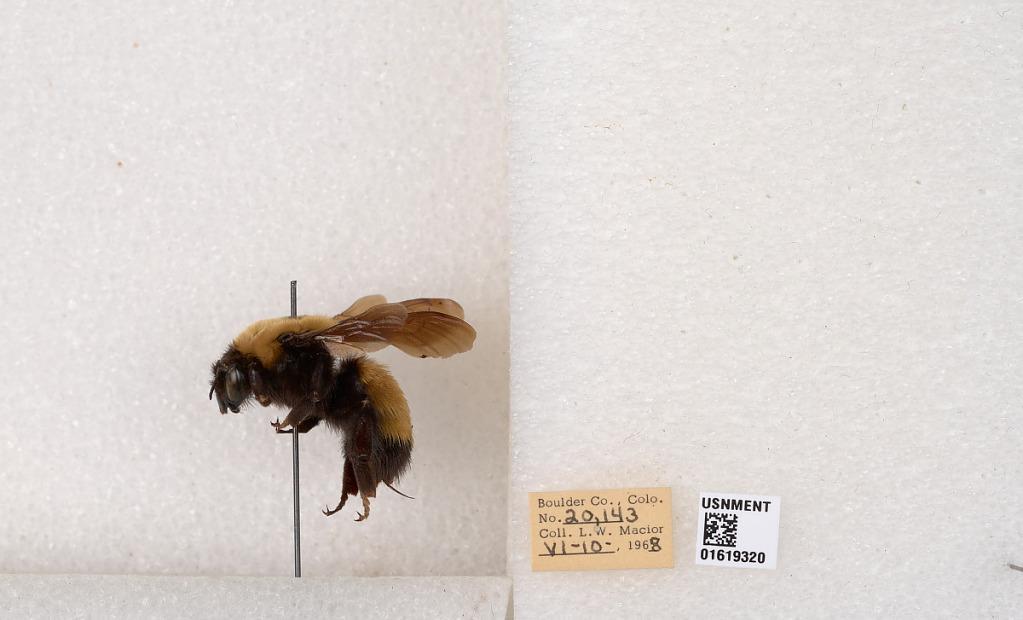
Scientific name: Bombus (Bombus) nevadensis Cresson